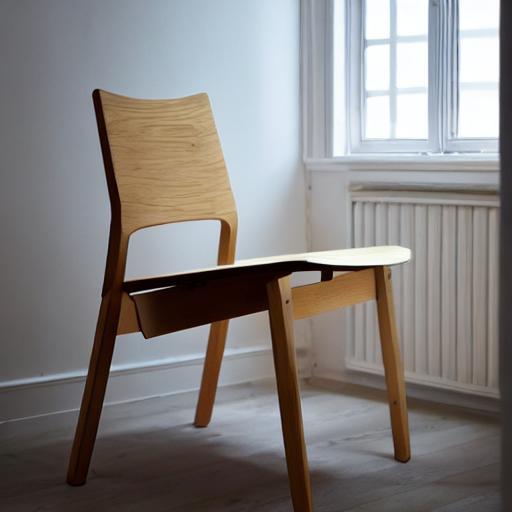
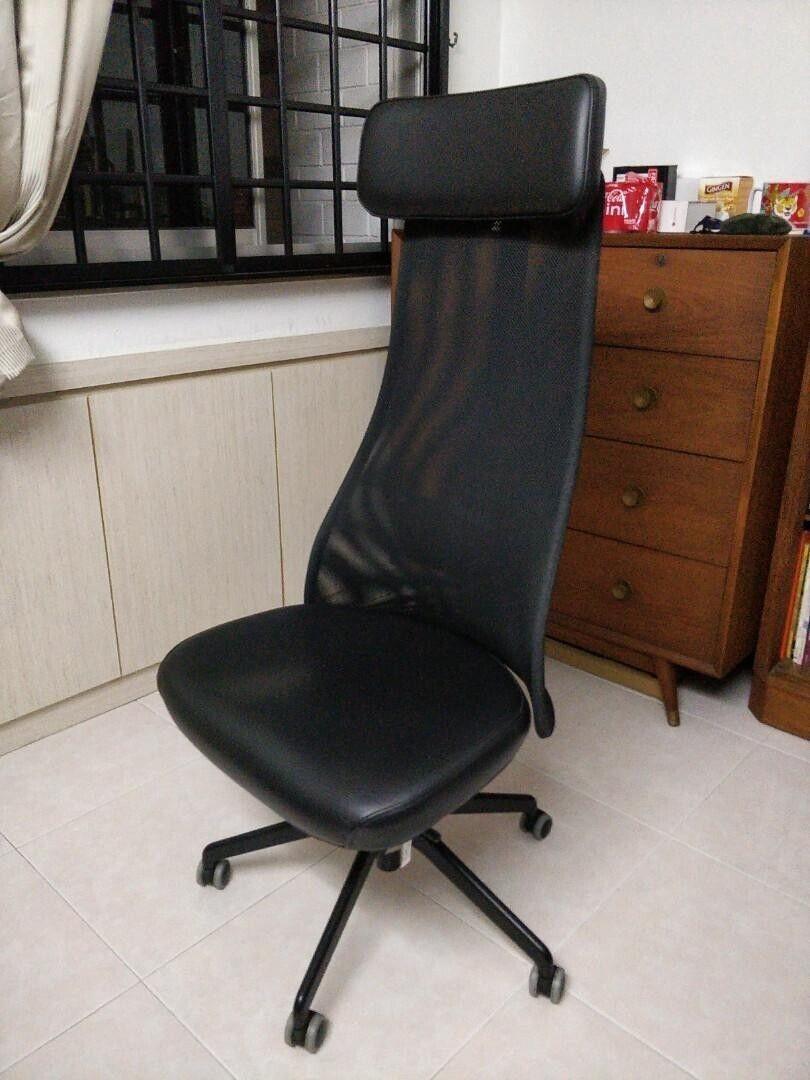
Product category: items_chair
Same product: no